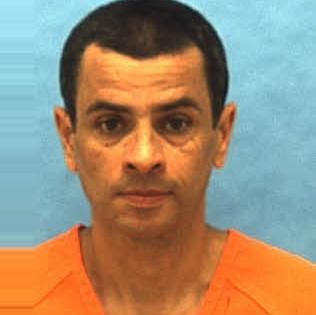
Age: 46